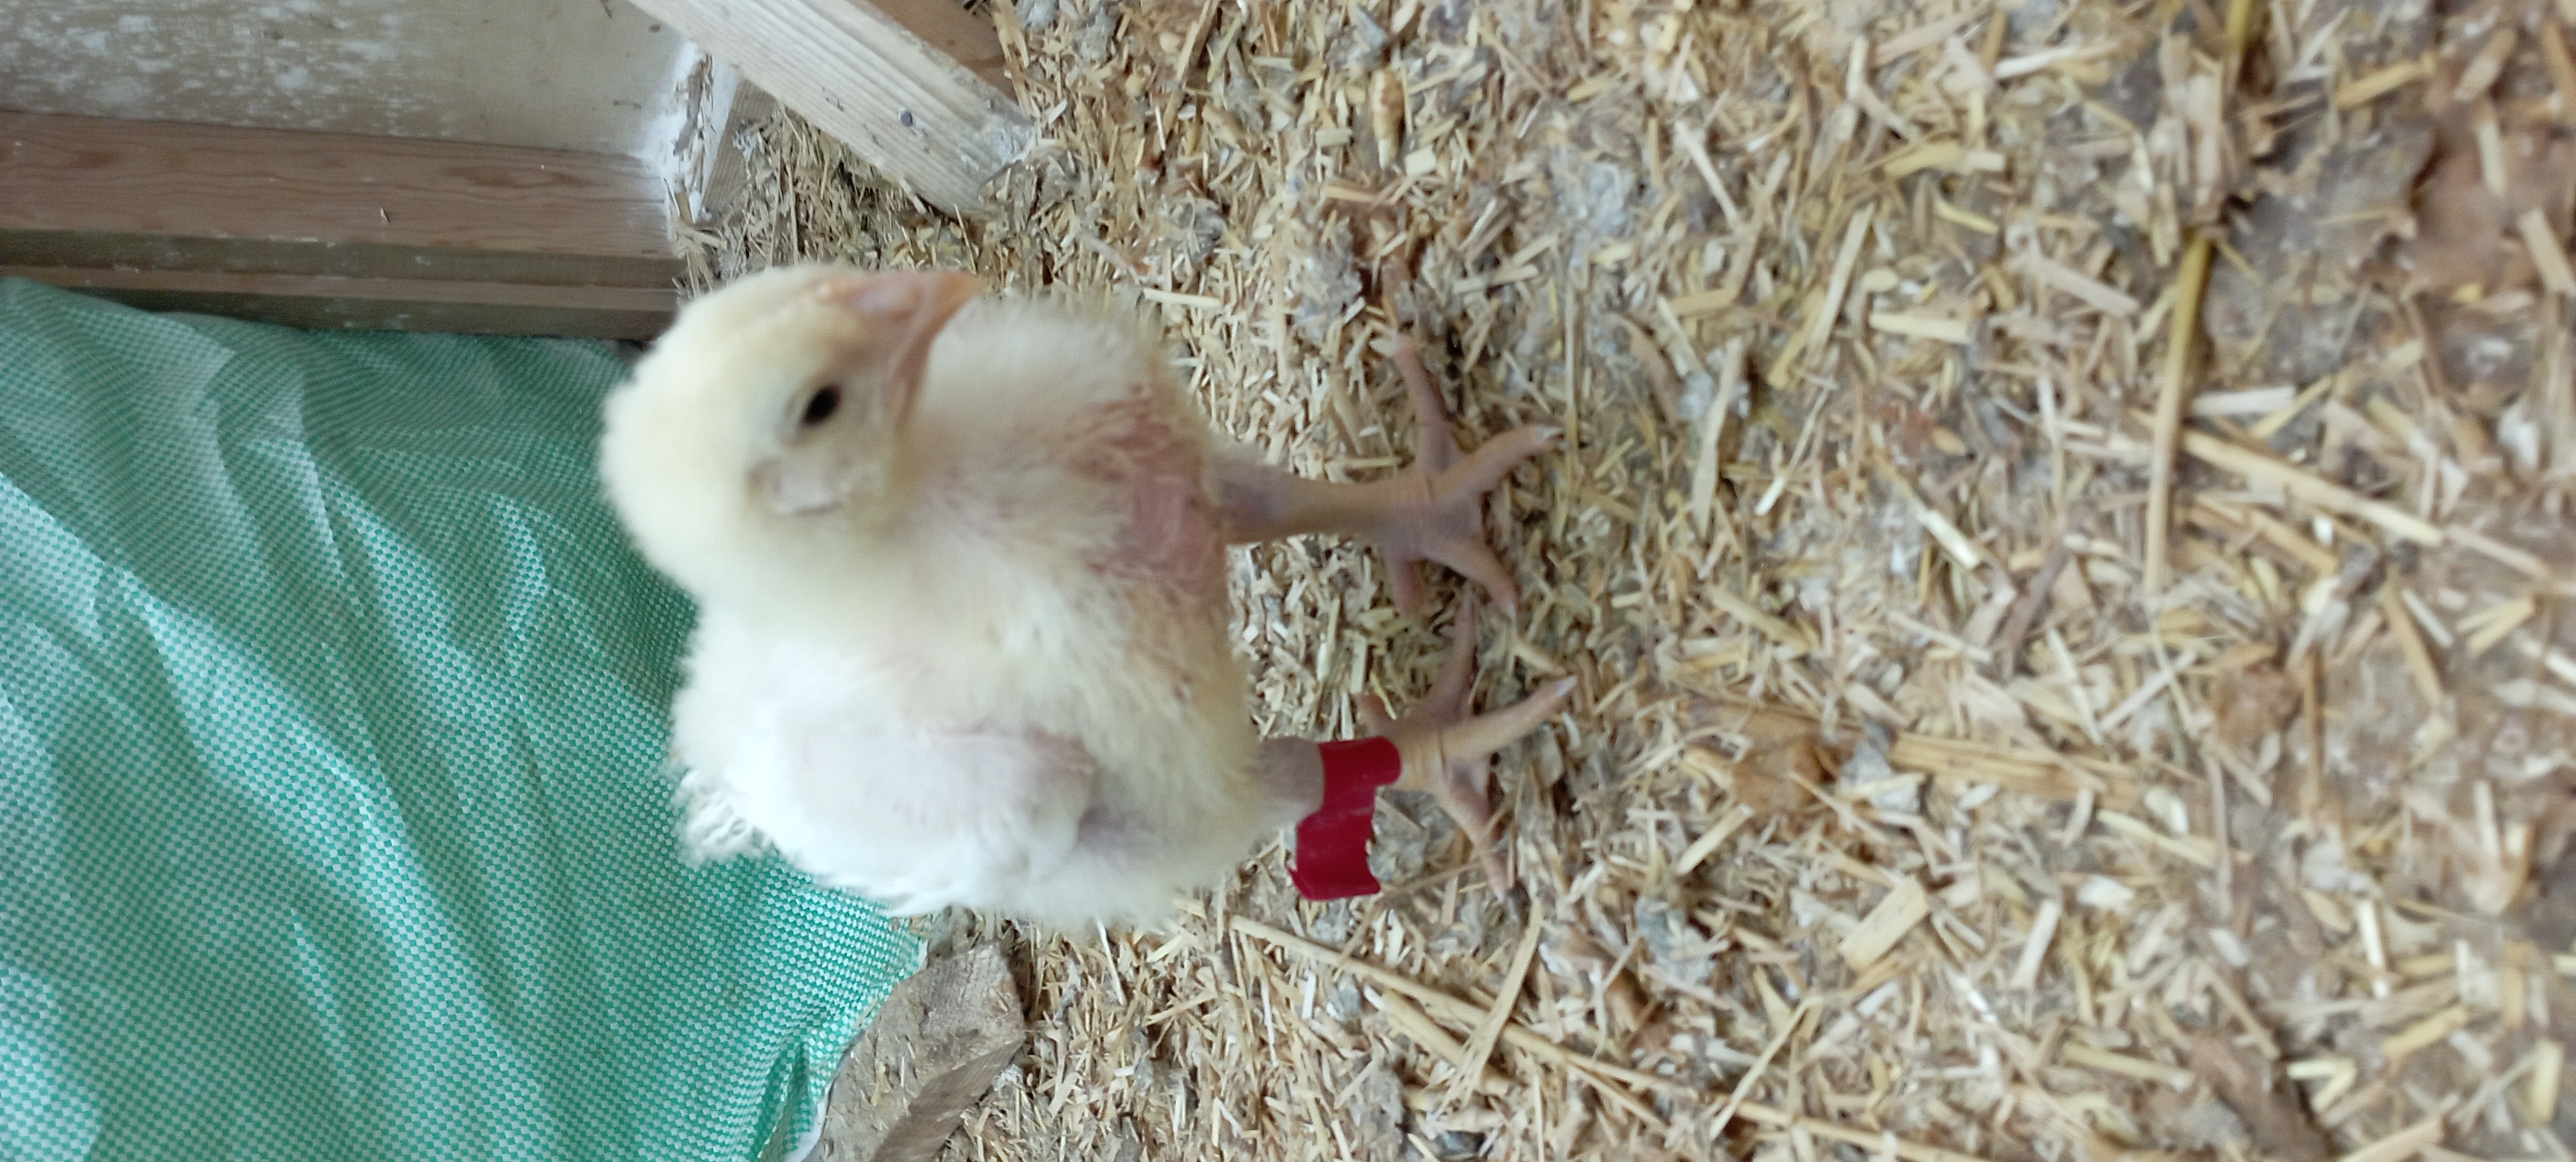
Weight: 569 g